CD Lealtad

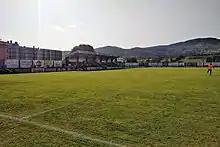
Les Caleyes main tribune.

Lealtad plays its games at Estadio Les Caleyes located next to the river mouth of Villaviciosa. It has a capacity of 3,000 spectators and after its last renovation, the main tribune has 220 seats.